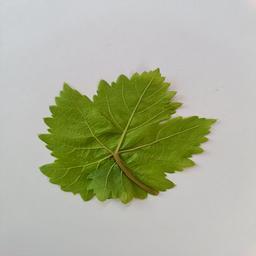
Label: Healthy Leaves